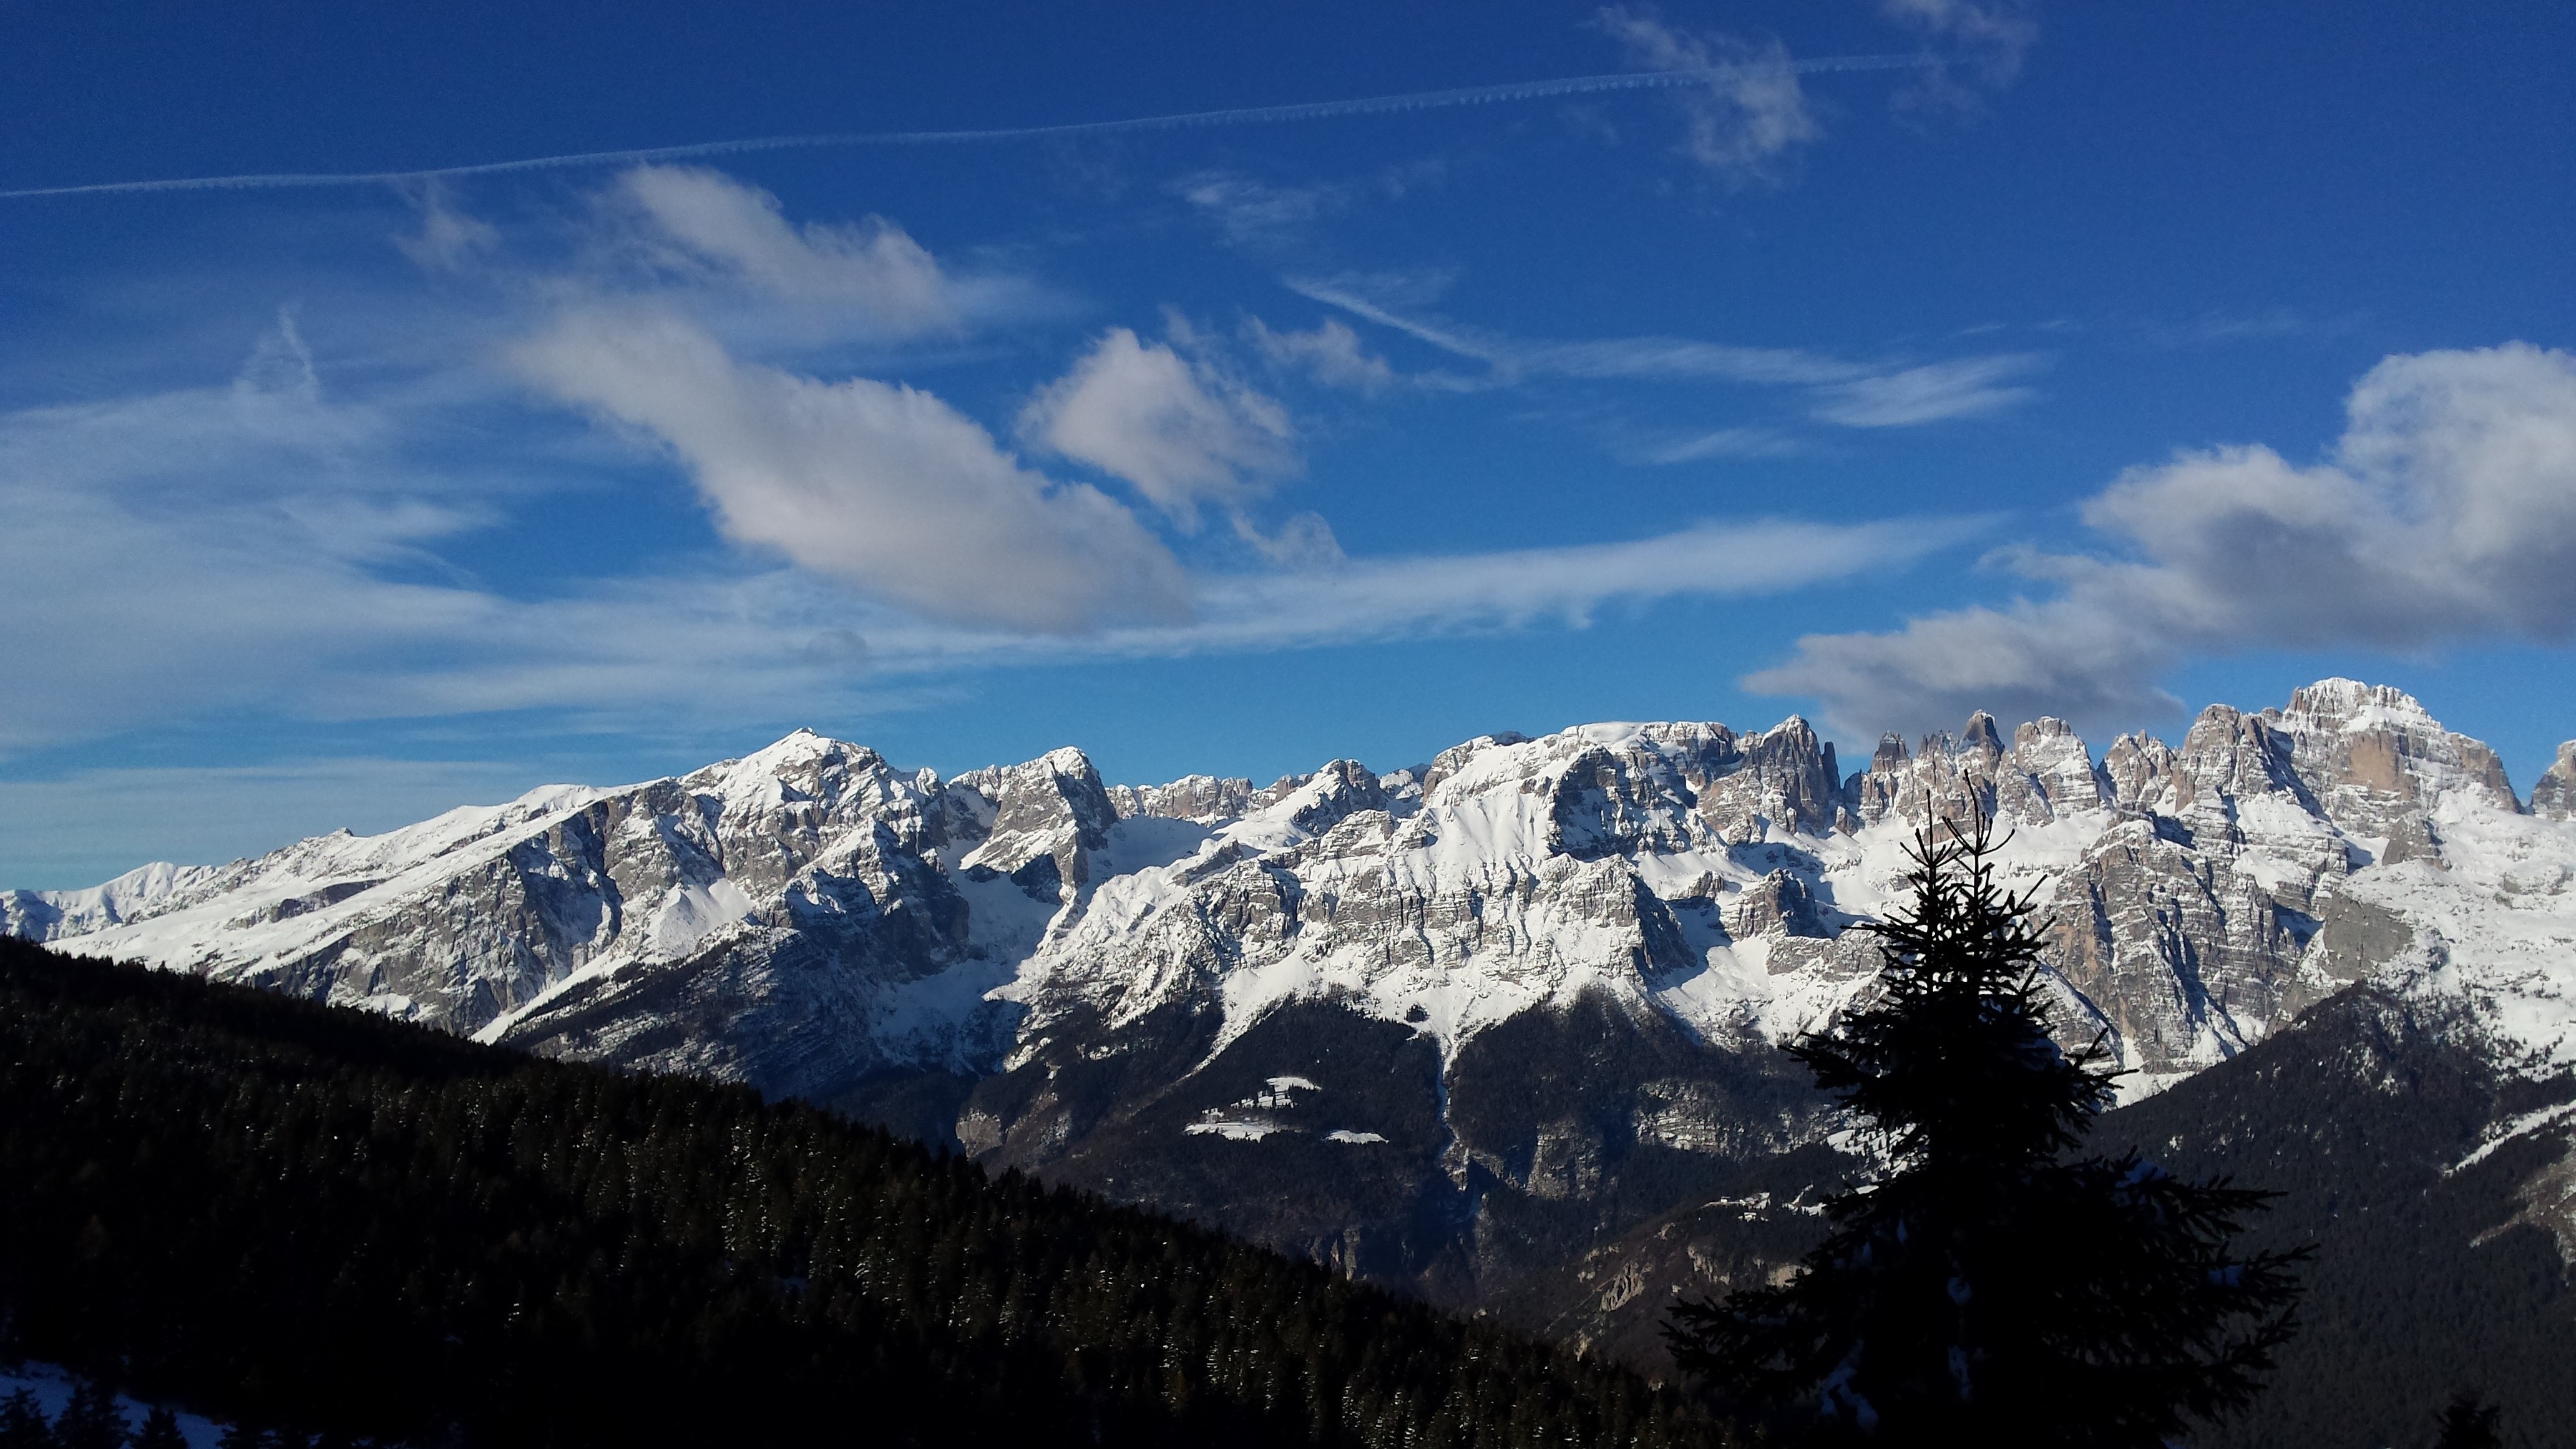
landscape, nature, mountain, snow, winter, cloud, sky, mountain range, weather, italy, ridge, summit, mountains, alps, plateau, skis, landform, the dolomites, the alps, geographical feature, mountainous landforms